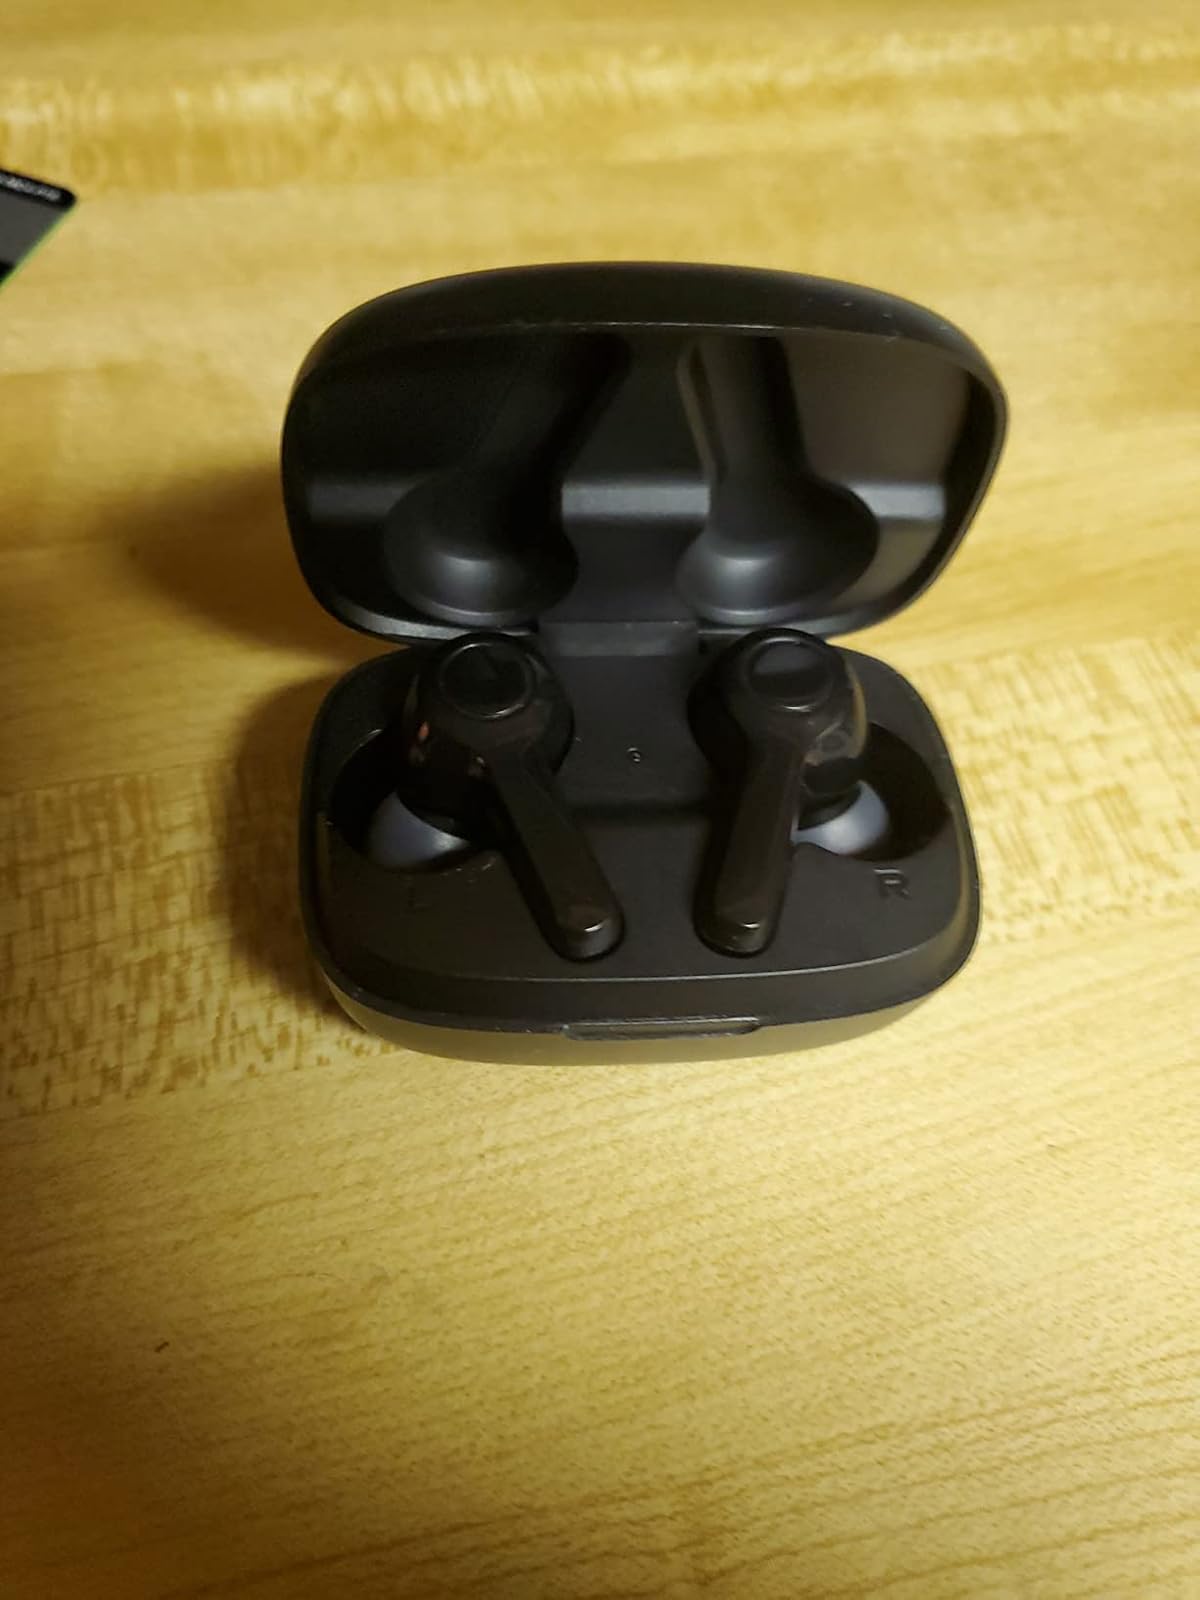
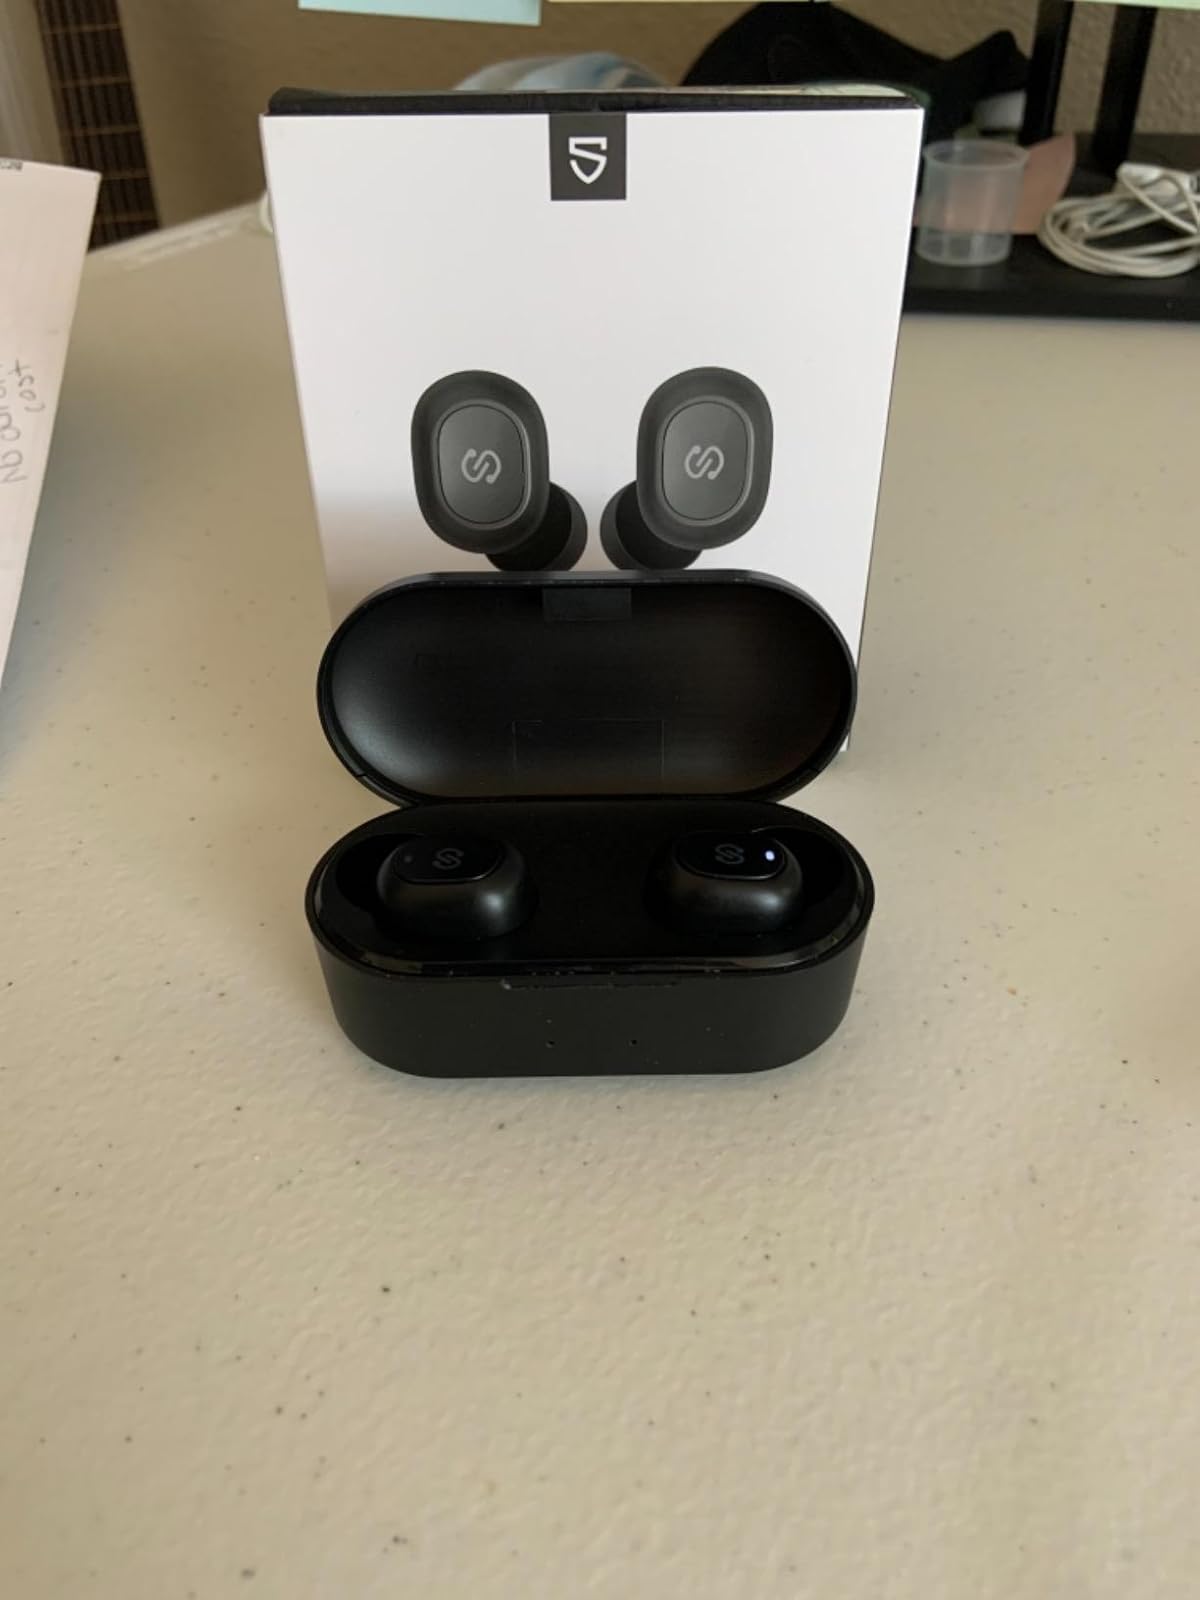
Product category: earbuds
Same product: no